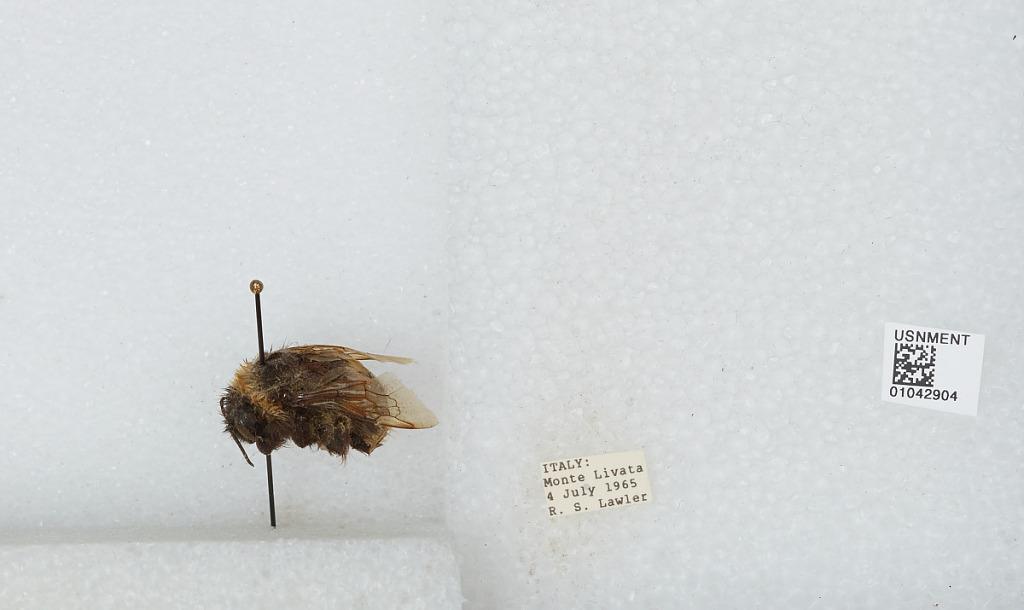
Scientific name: Bombus sp.
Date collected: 1965-7-4
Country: Italy
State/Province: Latium
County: Rome
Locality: Monte Livata